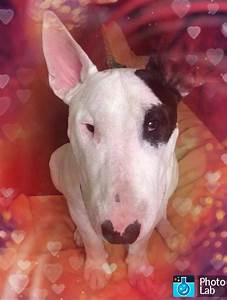
Label: dog